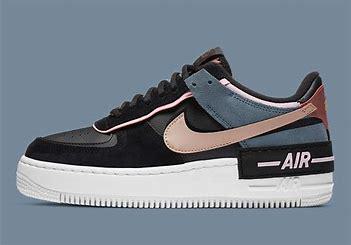
Brand: Nike
Model: Air Force 1 Shadow